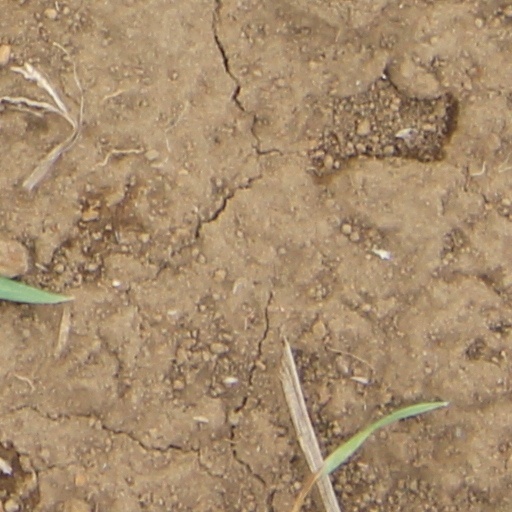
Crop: wheat